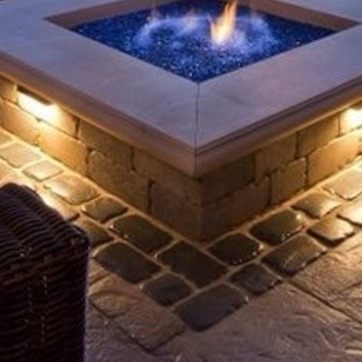
Material: brick